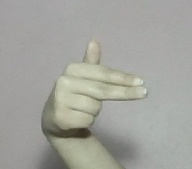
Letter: ghain